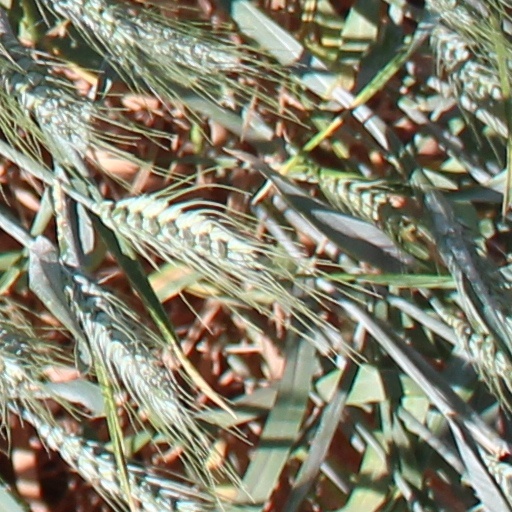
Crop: wheat